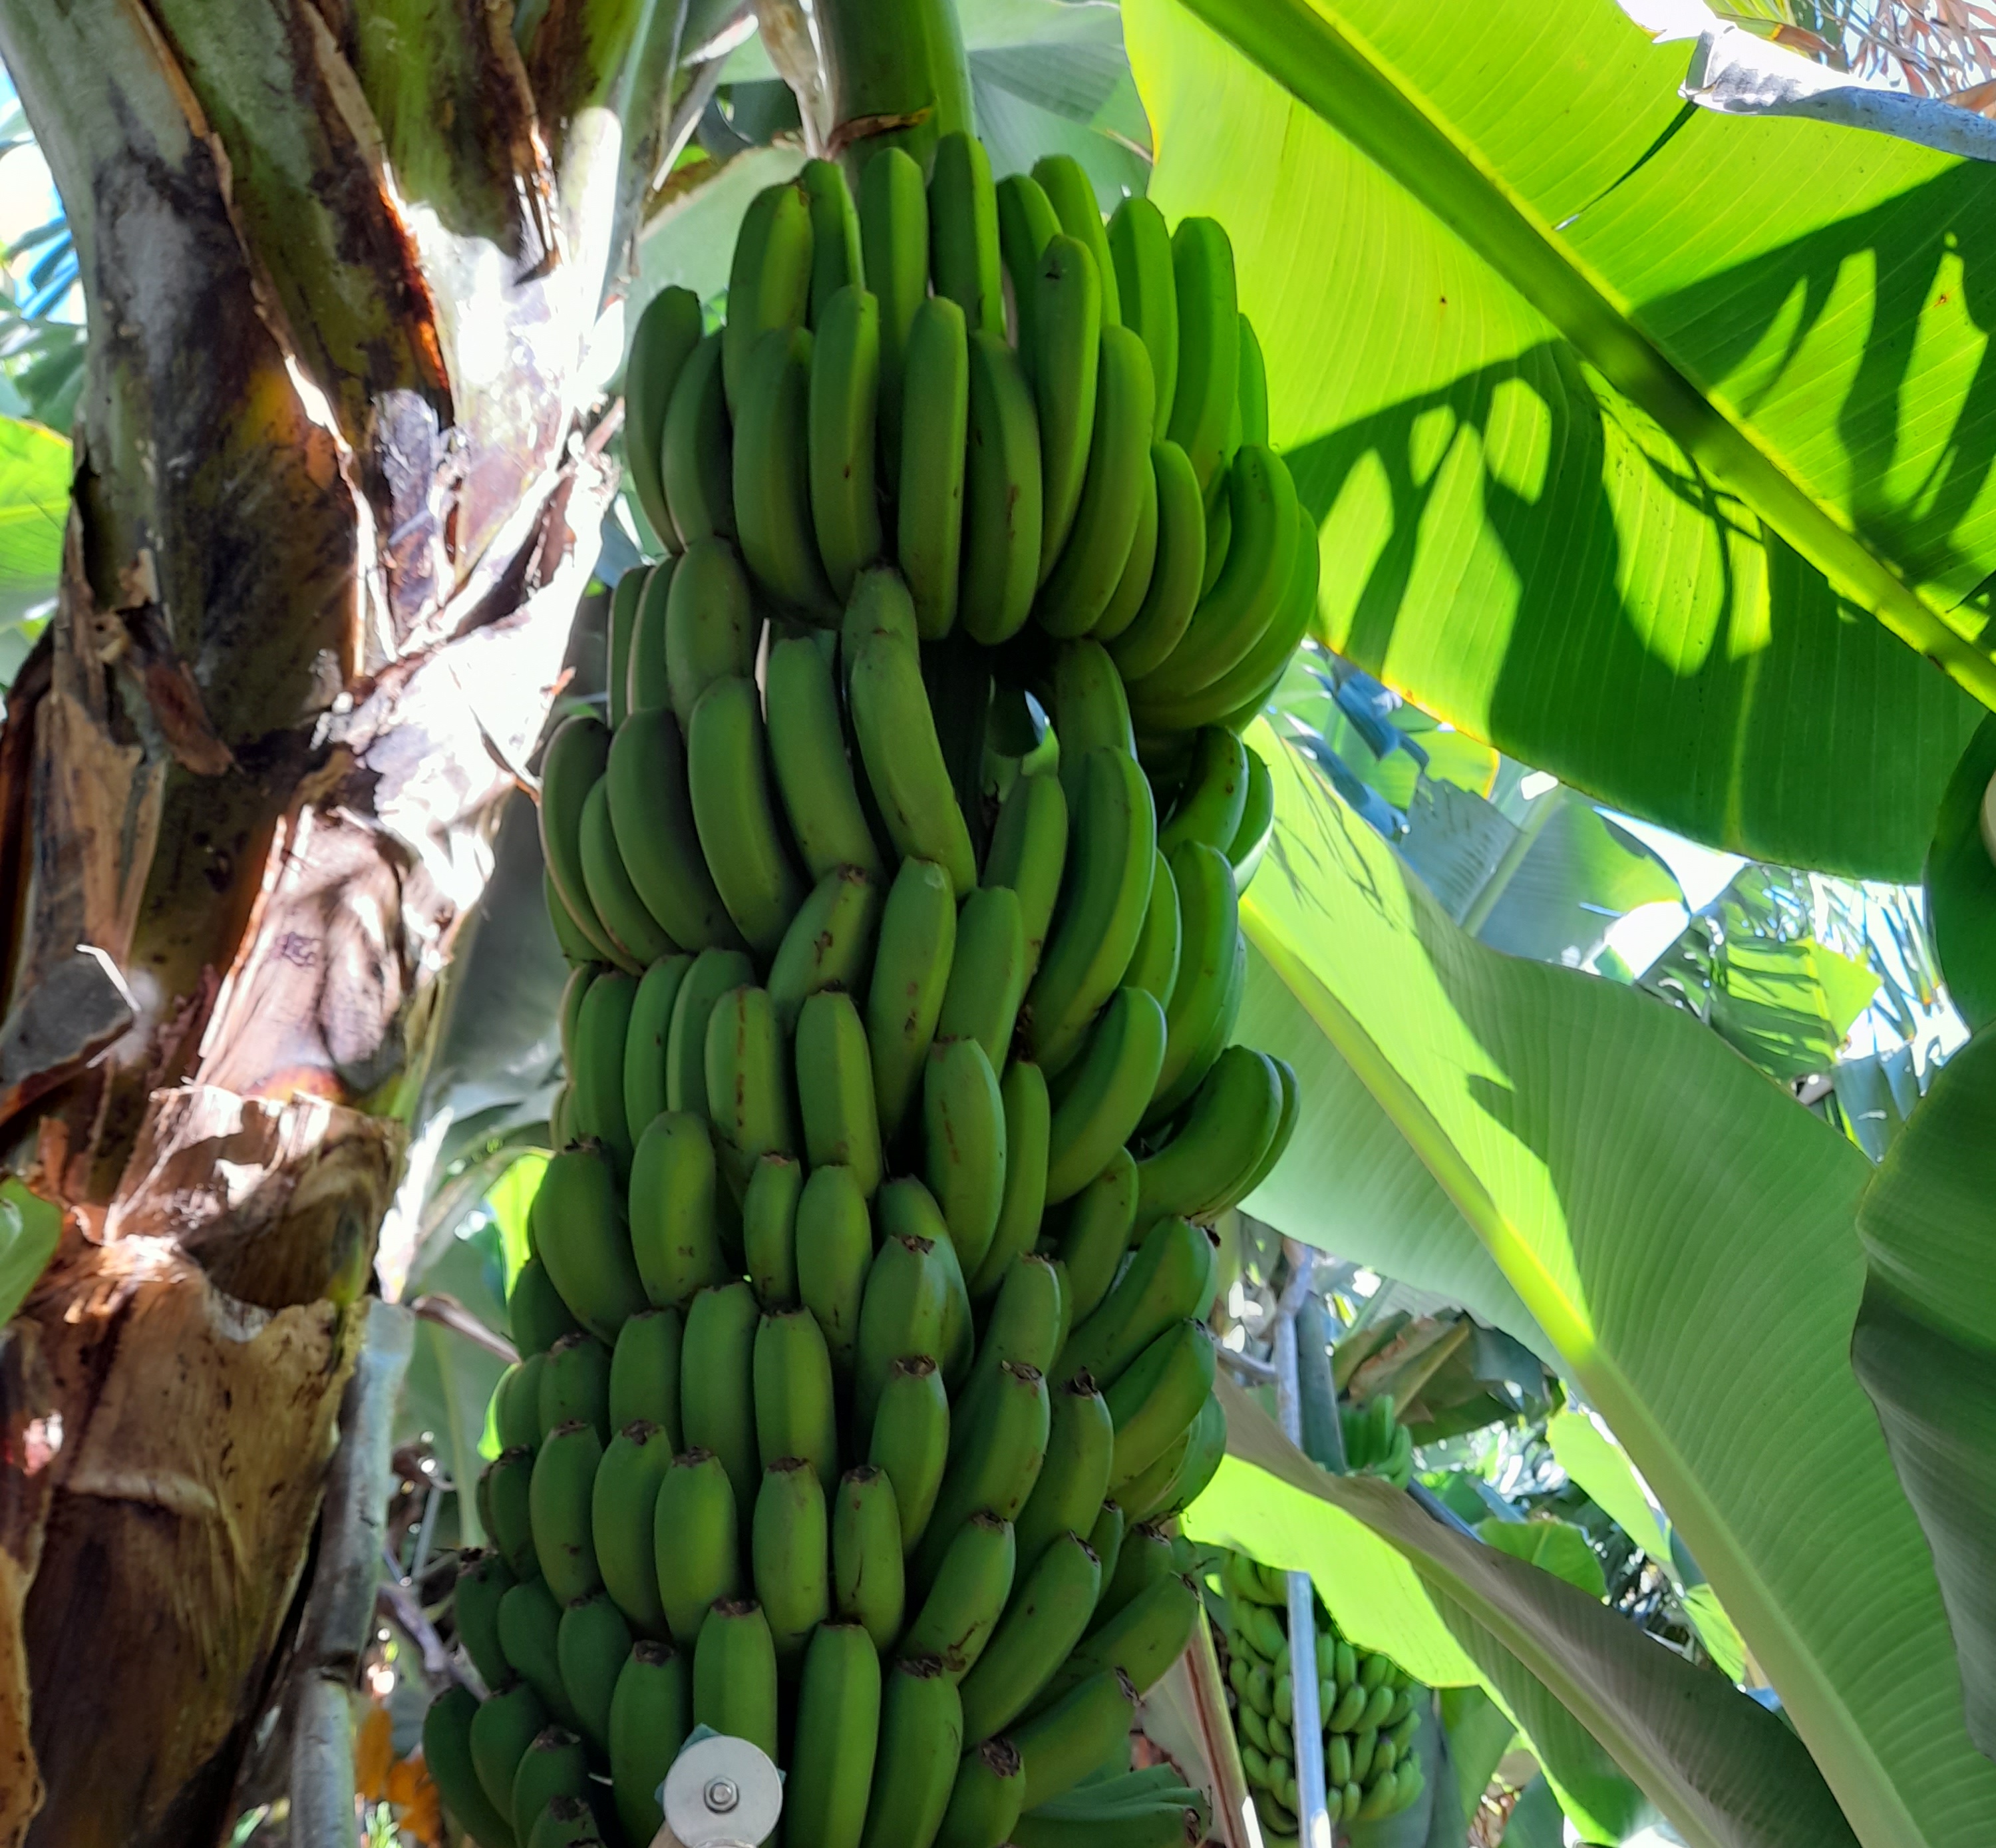
Label: Keep